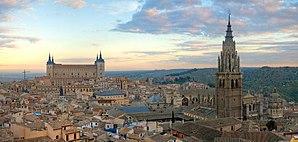
Vue panoramique des toits de Tolède, en Espagne, au lever (voir girouette) du soleil. Sont visibles l'Alcazar (sur la gauche) et la Cathédrale (sur la droite). Panorama constitué de 4 panneaux en format portrait, obtenus avec un appareil Canon 5D et un objectif 70-200mm f/2.8L.